List of Final Destination characters

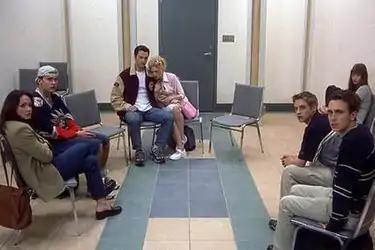
The Flight 180 survivors (from left to right): Valerie Lewton (Kristen Cloke), Billy Hitchcock (Seann William Scott), Carter Horton (Kerr Smith), Terry Chaney (Amanda Detmer), Clear Rivers (Ali Larter), Alex Browning (Devon Sawa), and Tod Waggner (Chad Donella).

"Final Destination" is the first film in the "Final Destination" series. It focuses on high school student Alex Browning, who has a premonition about a catastrophic plane explosion that will kill everybody on board. He leaves the plane along with six other people—his best friend Tod Waggner, his arch-rival Carter Horton, Carter's girlfriend Terry Chaney, fellow classmates Clear Rivers and Billy Hitchcock, and their teacher Valerie Lewton—just before the explosion occurs, but Death begins to claim the lives of the survivors in the same order they should have died on the explosion.